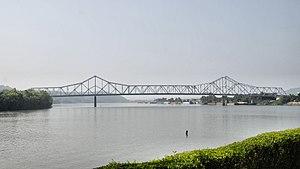
Le pont Silver Memorial est un pont à poutres cantilever qui franchit l'Ohio entre Gallipolis (Ohio) et Henderson (Virginie Occidentale) Original description:Completed in 1969 to replace the original Silver Bridge
Le Silver Memorial Bridge est un pont cantilever qui franchit l'Ohio entre Gallipolis et Henderson. Il a été construit en 1969 par l'ingénieur E. Lionel Pavlo.
Cette liste des ponts en porte-à-faux les plus longs du monde recense les ponts à poutre en porte-à-faux présentant les plus grandes portées, classées par ordre décroissant de longueur.
Cet article a pour vocation de présenter une liste de ponts remarquables aux États-Unis, soit par leurs caractéristiques dimensionnelles, soit par leur intérêt architectural ou historique.